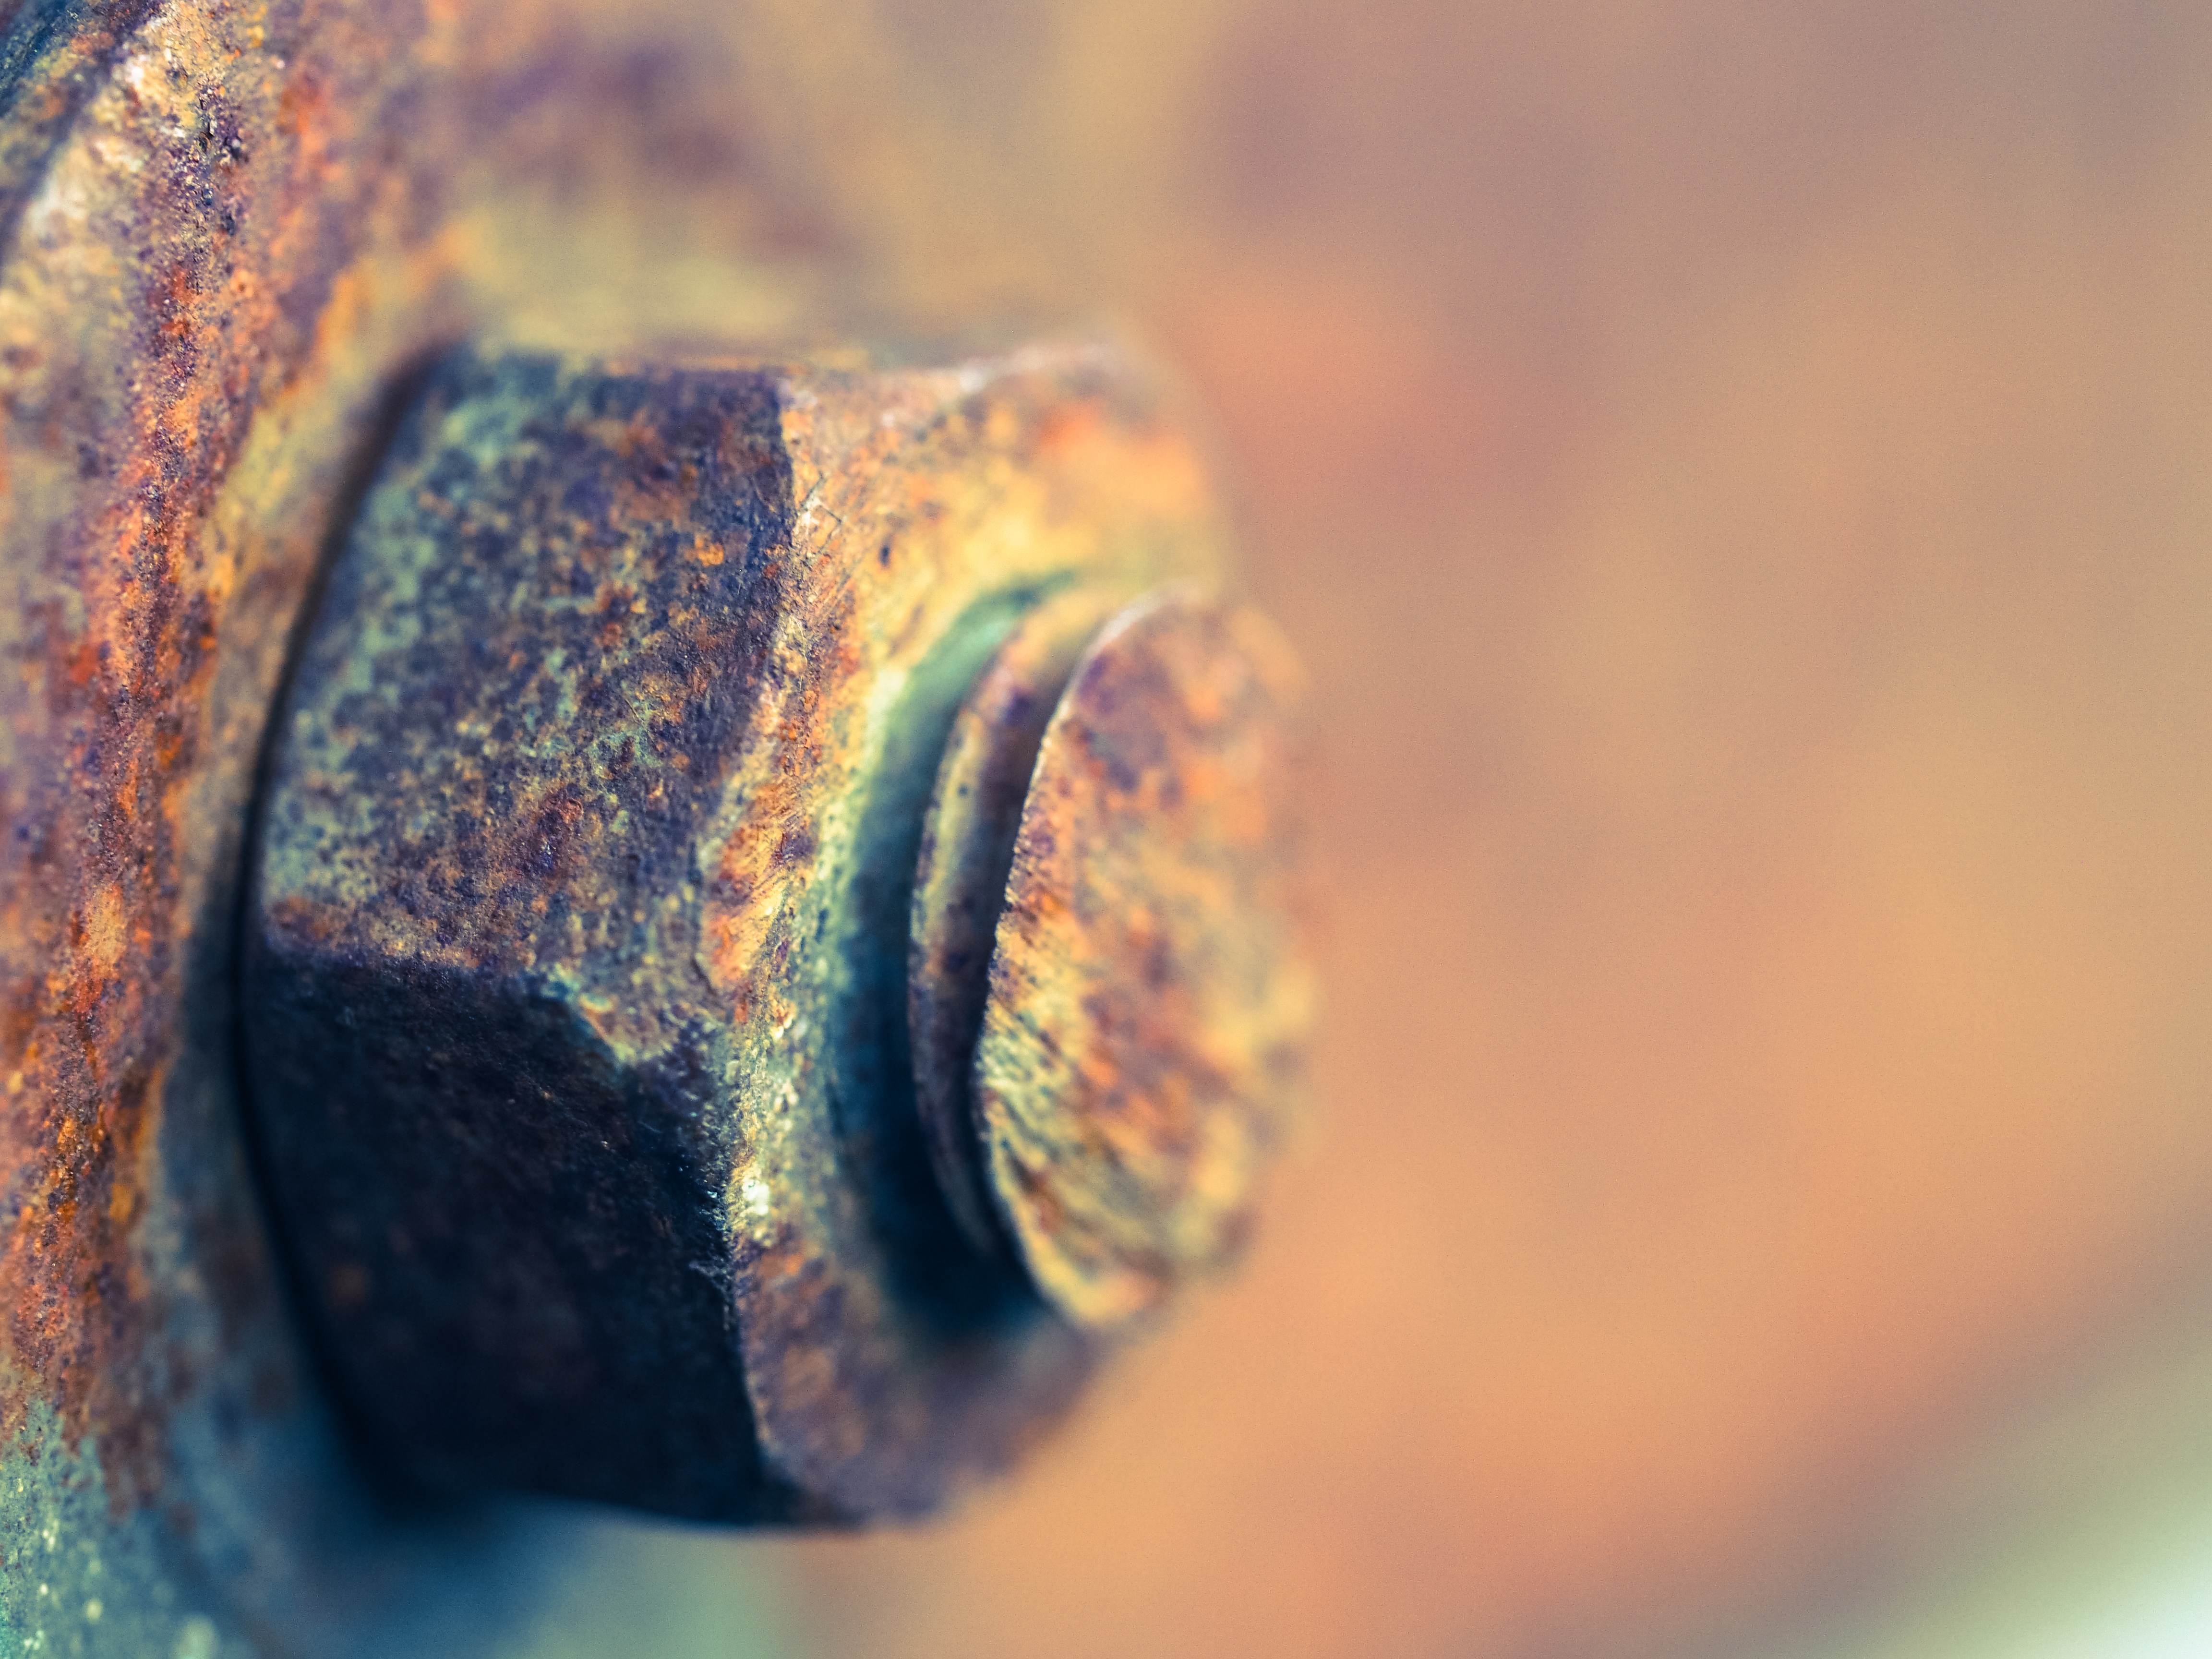
hand, photography, leaf, finger, green, color, metal, material, screw, close up, rusty, connection, stainless, macro photography, allen, rusty nut